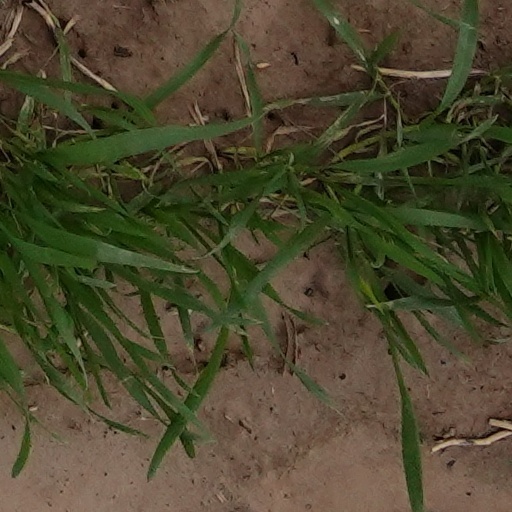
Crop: wheat